Malek Alloula

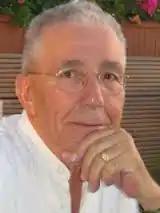
Malek Alloula in 2013

Malek Alloula (1937–2015) was an Algerian poet, writer, editor, and literary critic.